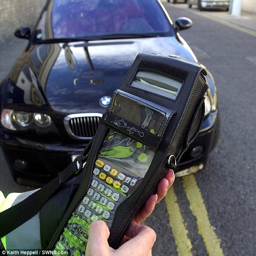
residents say the city centre is becoming clogged with cars because it 's cheaper to pay a fine than park legally